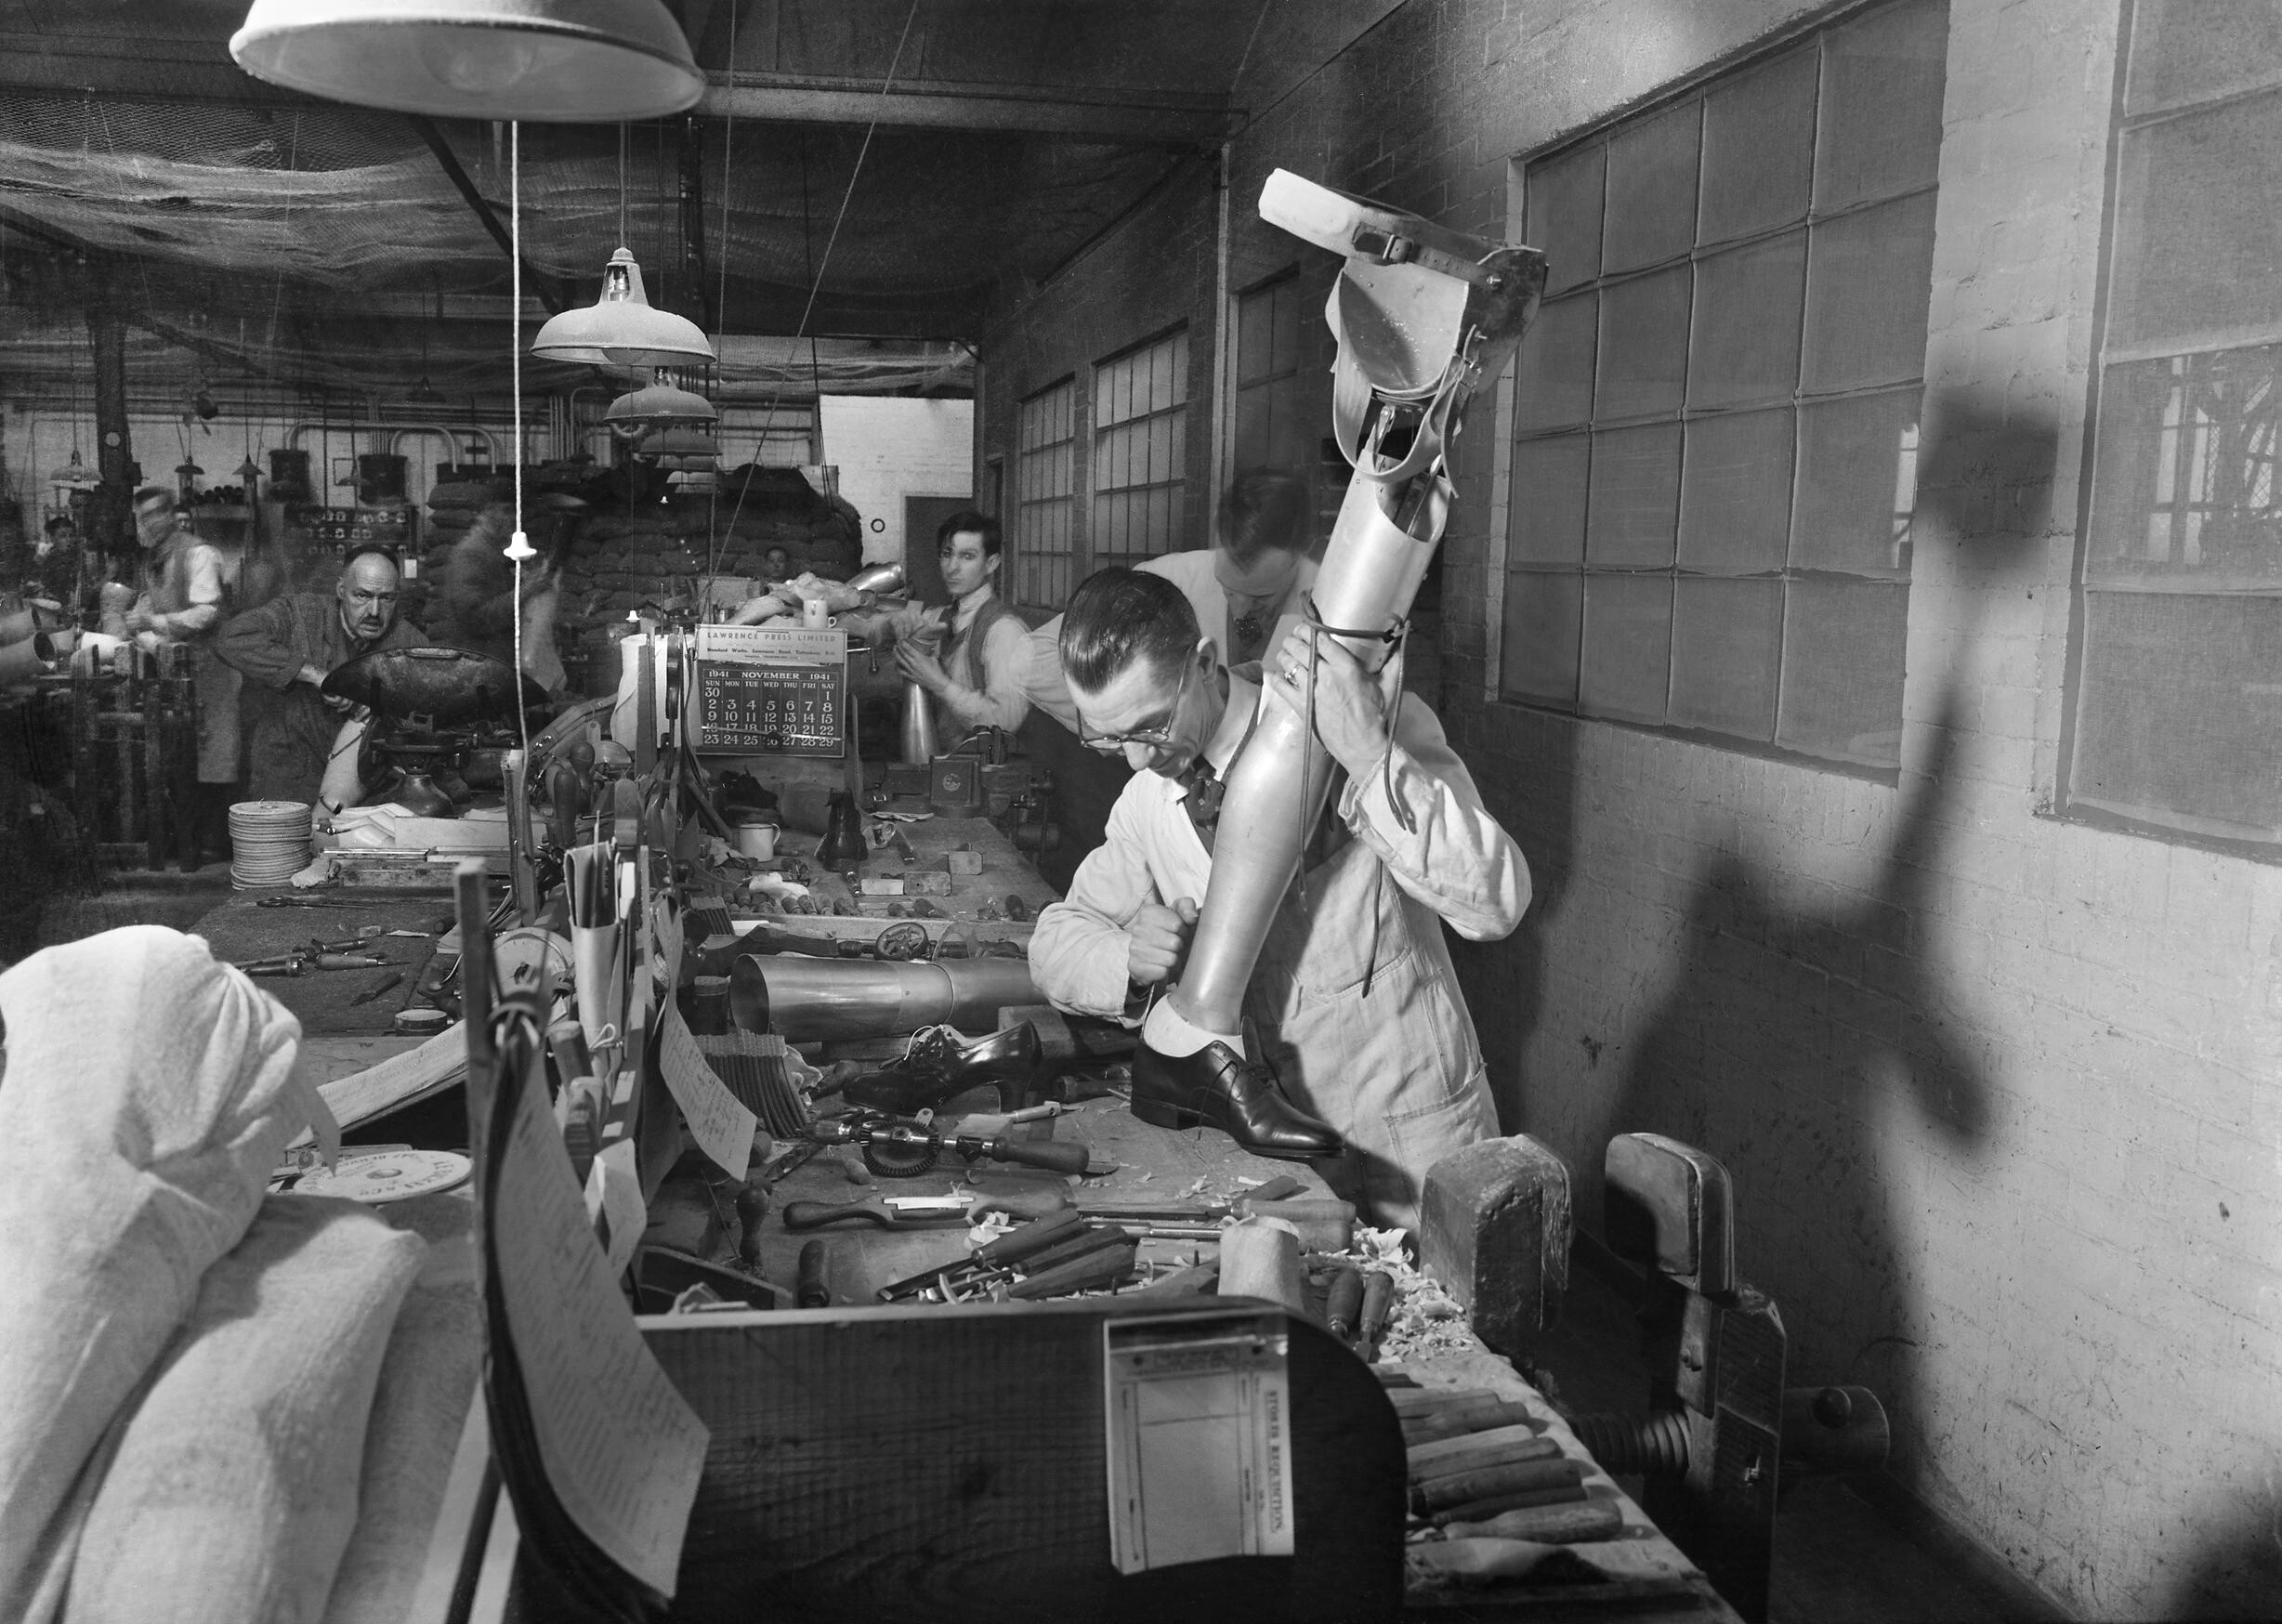
A Visit To the Artificial i eat Limb Factories, Queen Mary's Hospital, Roehampton, November 1941 A technician works on the construction of an artificial leg at Queen Mary's Hospital, Roehampton, monochrome black-and-white photograph
Specialty: prosthetics